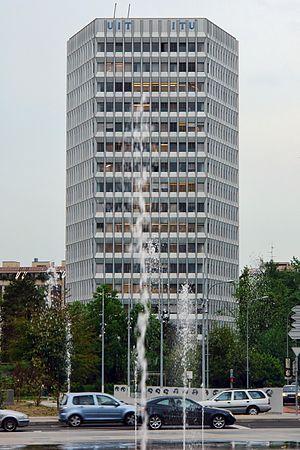
L'Union internationale des télécommunications ou UIT est l'agence des Nations unies pour le développement spécialisé dans les technologies de l'information et de la communication, basée à Genève. Elle compte 193 États membres et 700 membres et associés du secteur.